William Adams Brodribb

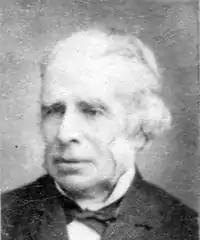

He was born in London on 27 May 1809. His father, also William Adams Brodribb, was an attorney who was convicted of administering unlawful oaths in 1816 and transported for seven years. He arrived at Sydney in in March 1817, and was sent to Hobart. In February 1818 his wife and children arrived at Hobart in "Duke of Wellington". They settled on a farm near New Norfolk and three more sons were born.